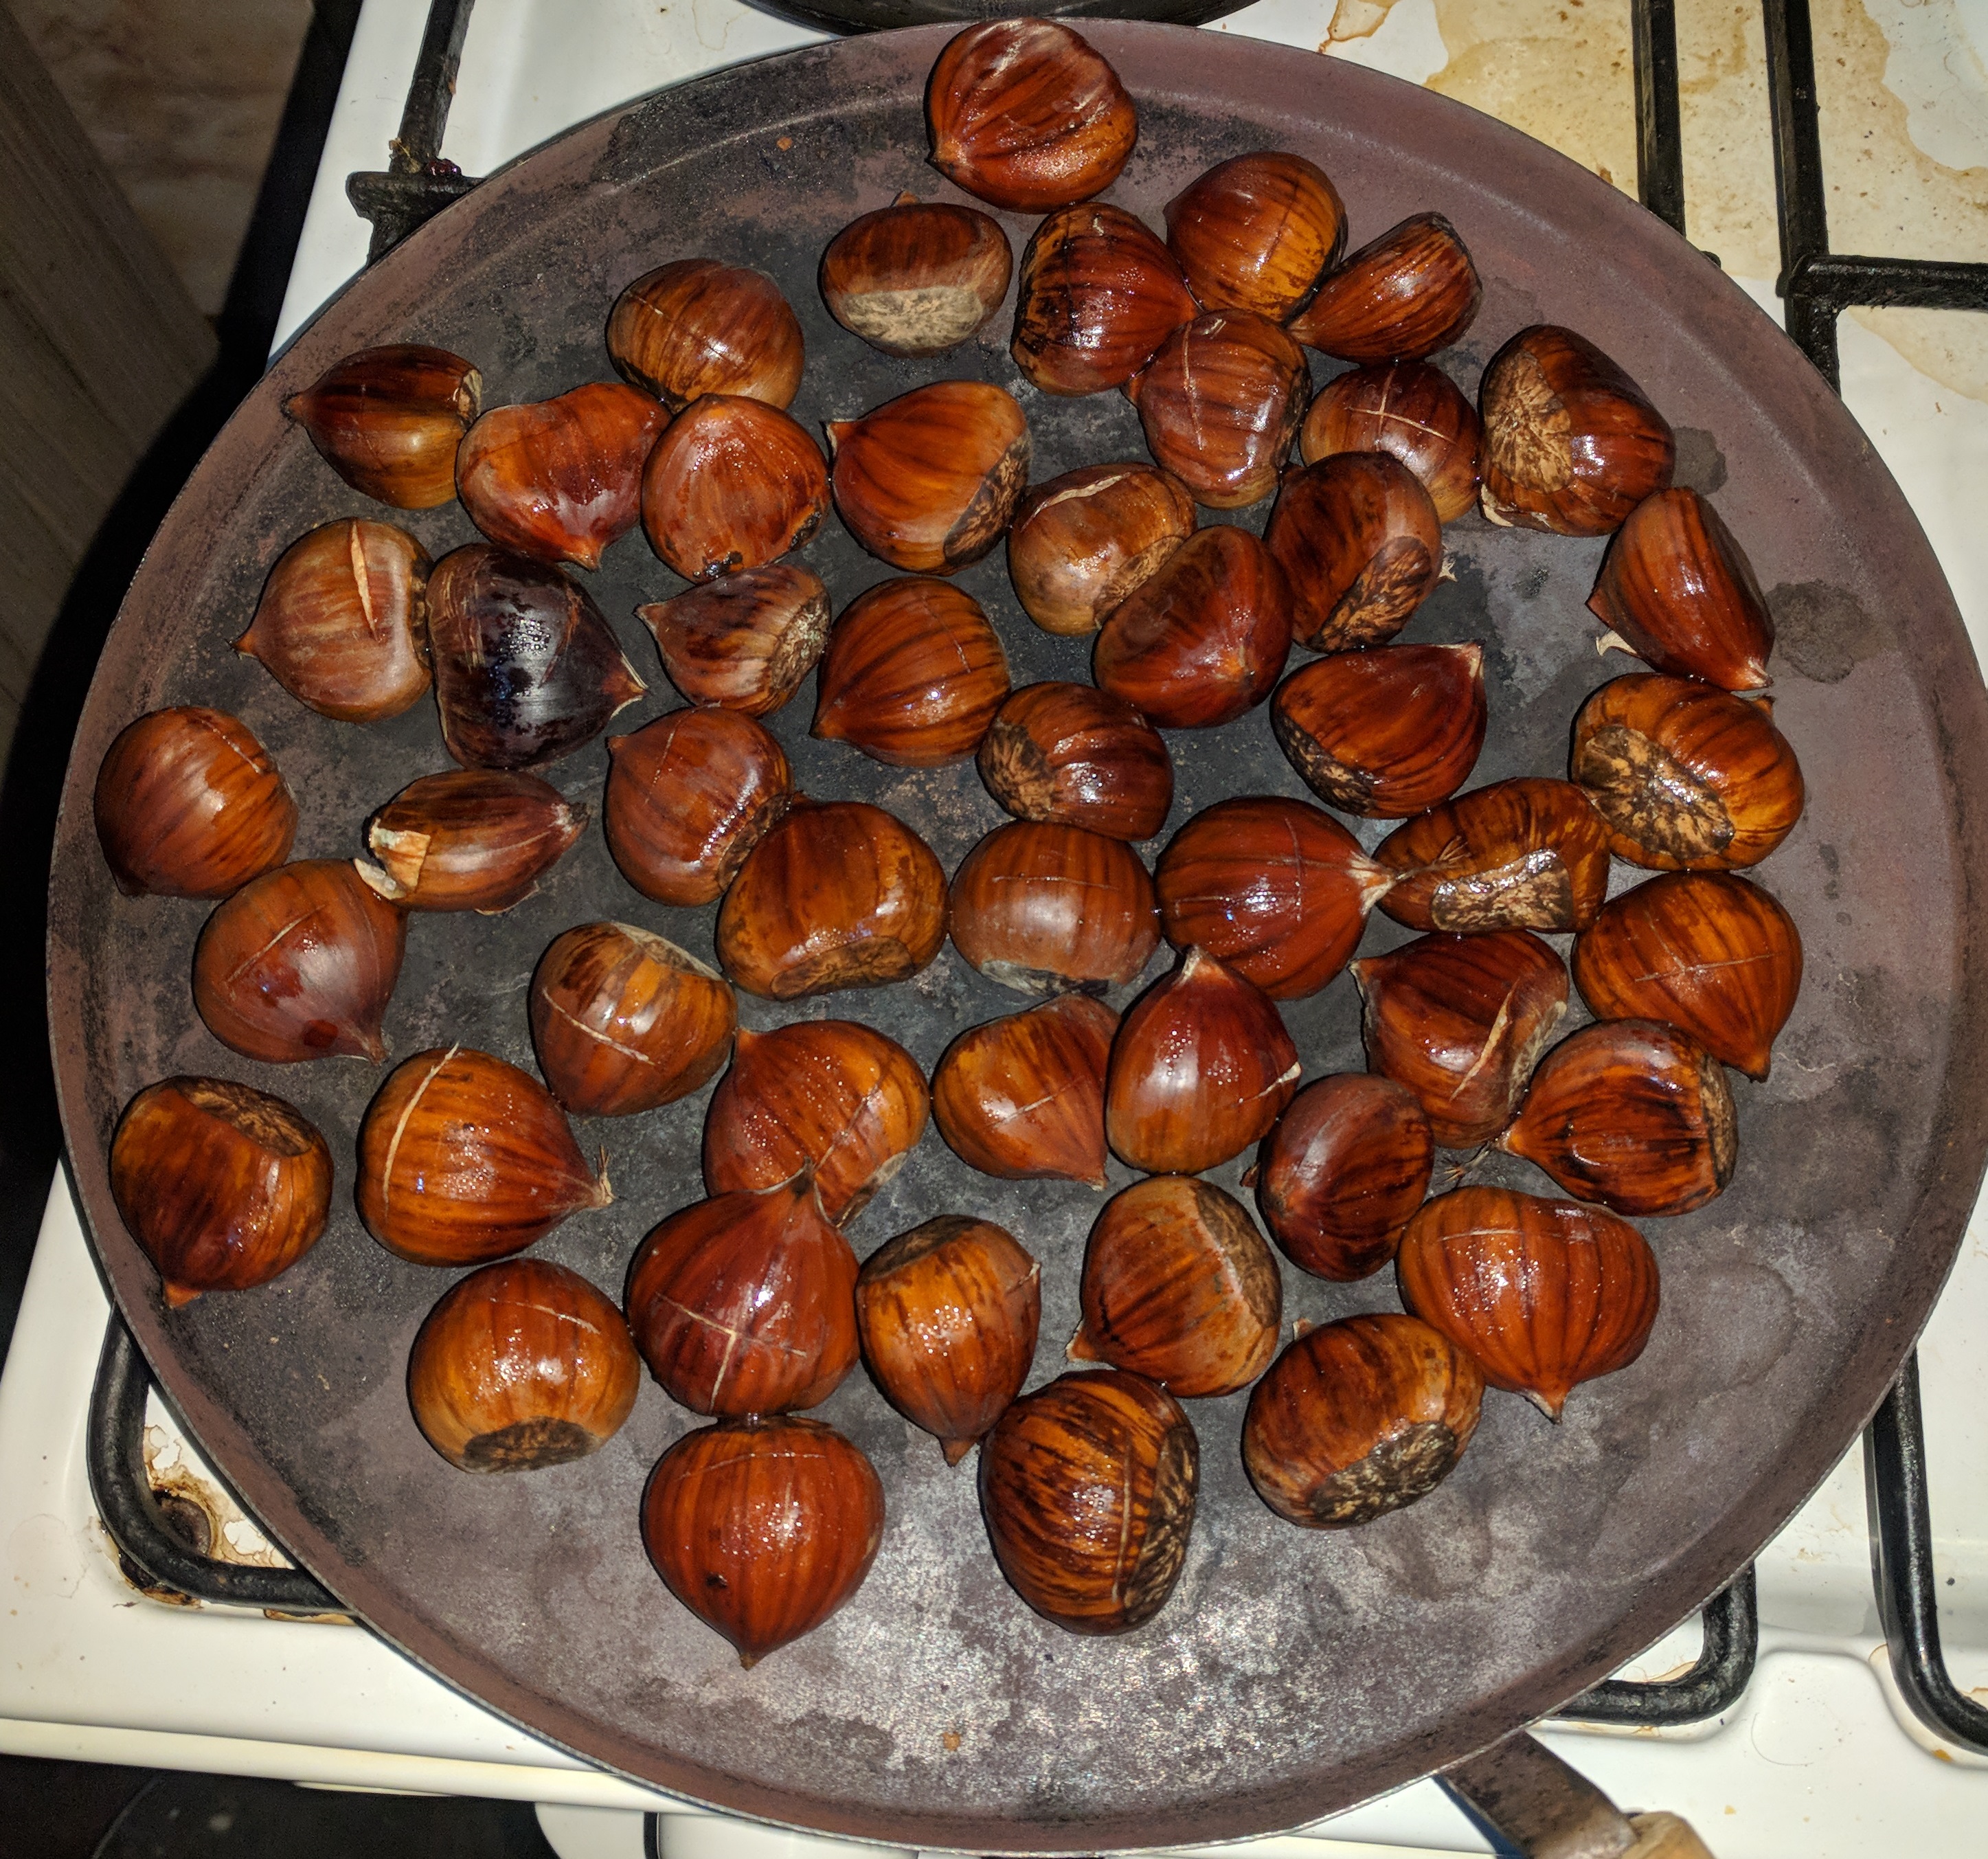
Label: generalcompost